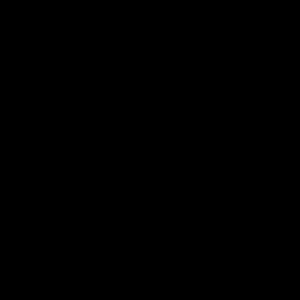
Sulfon
Generel struktur af en sulfongruppe.
En sulfon er i organisk kemi en kemisk forbindelse, der indeholder en funktionel sulfonylgruppe, der er bundet til to carbonatomer. Det centrale hexavalente svovlatom har en dobbeltbinding til begge oxygenatomerne og en enkeltbinding til hvert af carbonatomerne, som normal er to forskellige hydrocarbonsubstituenter.